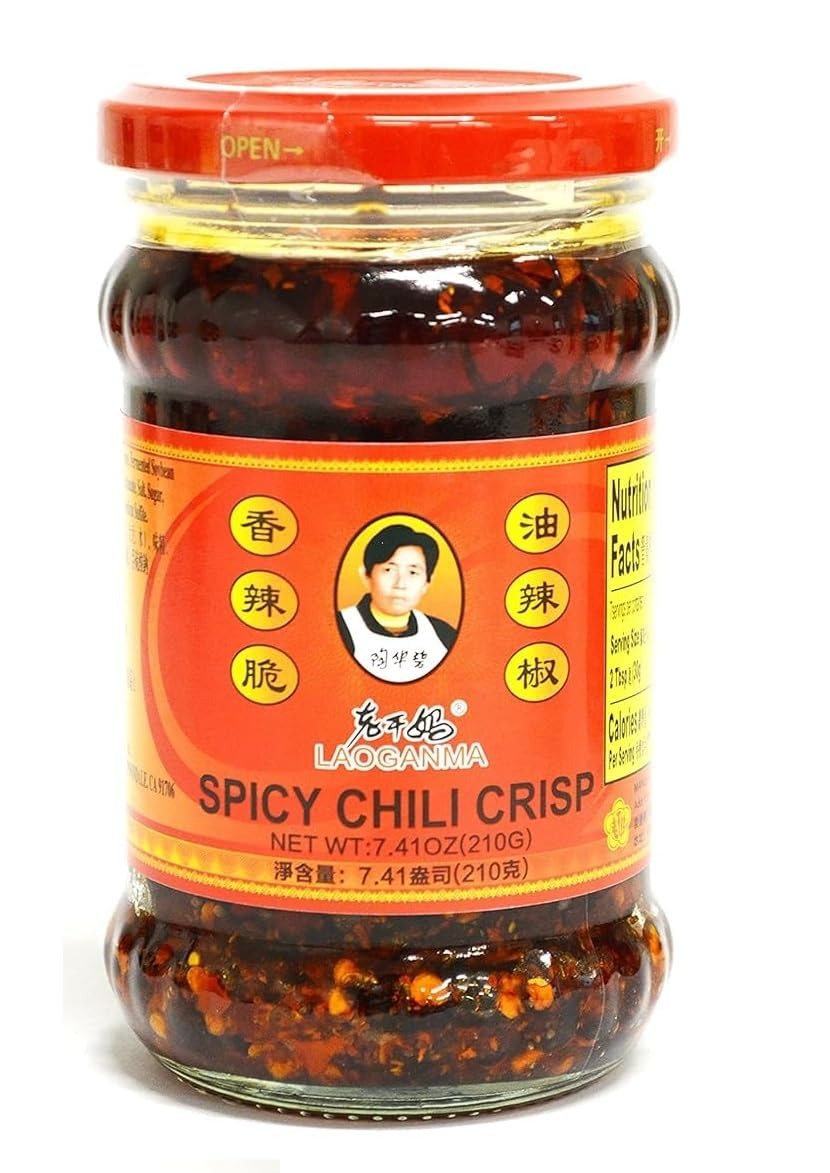
Item Name: Lao Gan Ma Spicy Chili Crisp (Chili Oil Sauce) - 7.41oz (Pack of 1)
Bullet Point: Lao Gan Ma Spicy Crisp Hot Sauce 7.41oz (210g) jar. Loa Gan MaSpicy Chili Crisp adds flavor to dishes. Add LaoGan Ma Chili oil sauce to your ramen, dumpling, pho, noodles and even pizza or hot dog. LaoGan Ma oil chili sauce is top brand product in China and is certified by China Green Food Development Center. Contains chili, canola oil, peanuts. Product of China
Product Description: Add LaoGan Ma Chili oil sauce to your ramen, dumpling, pho, noodles and even pizza or hot dog. LaoGan Ma oil chili sauce is top brand product in China and is certified by China Green Food Development Center
Value: 7.41
Unit: Ounce

Price: 4.79